Serhiy Chebotayev

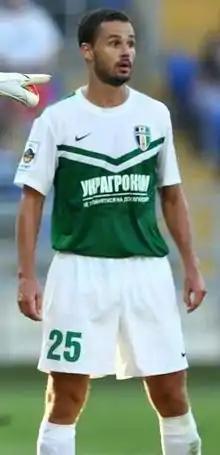

Serhiy Chebotayev (born 7 March 1988) is a Ukrainian former professional football defender.